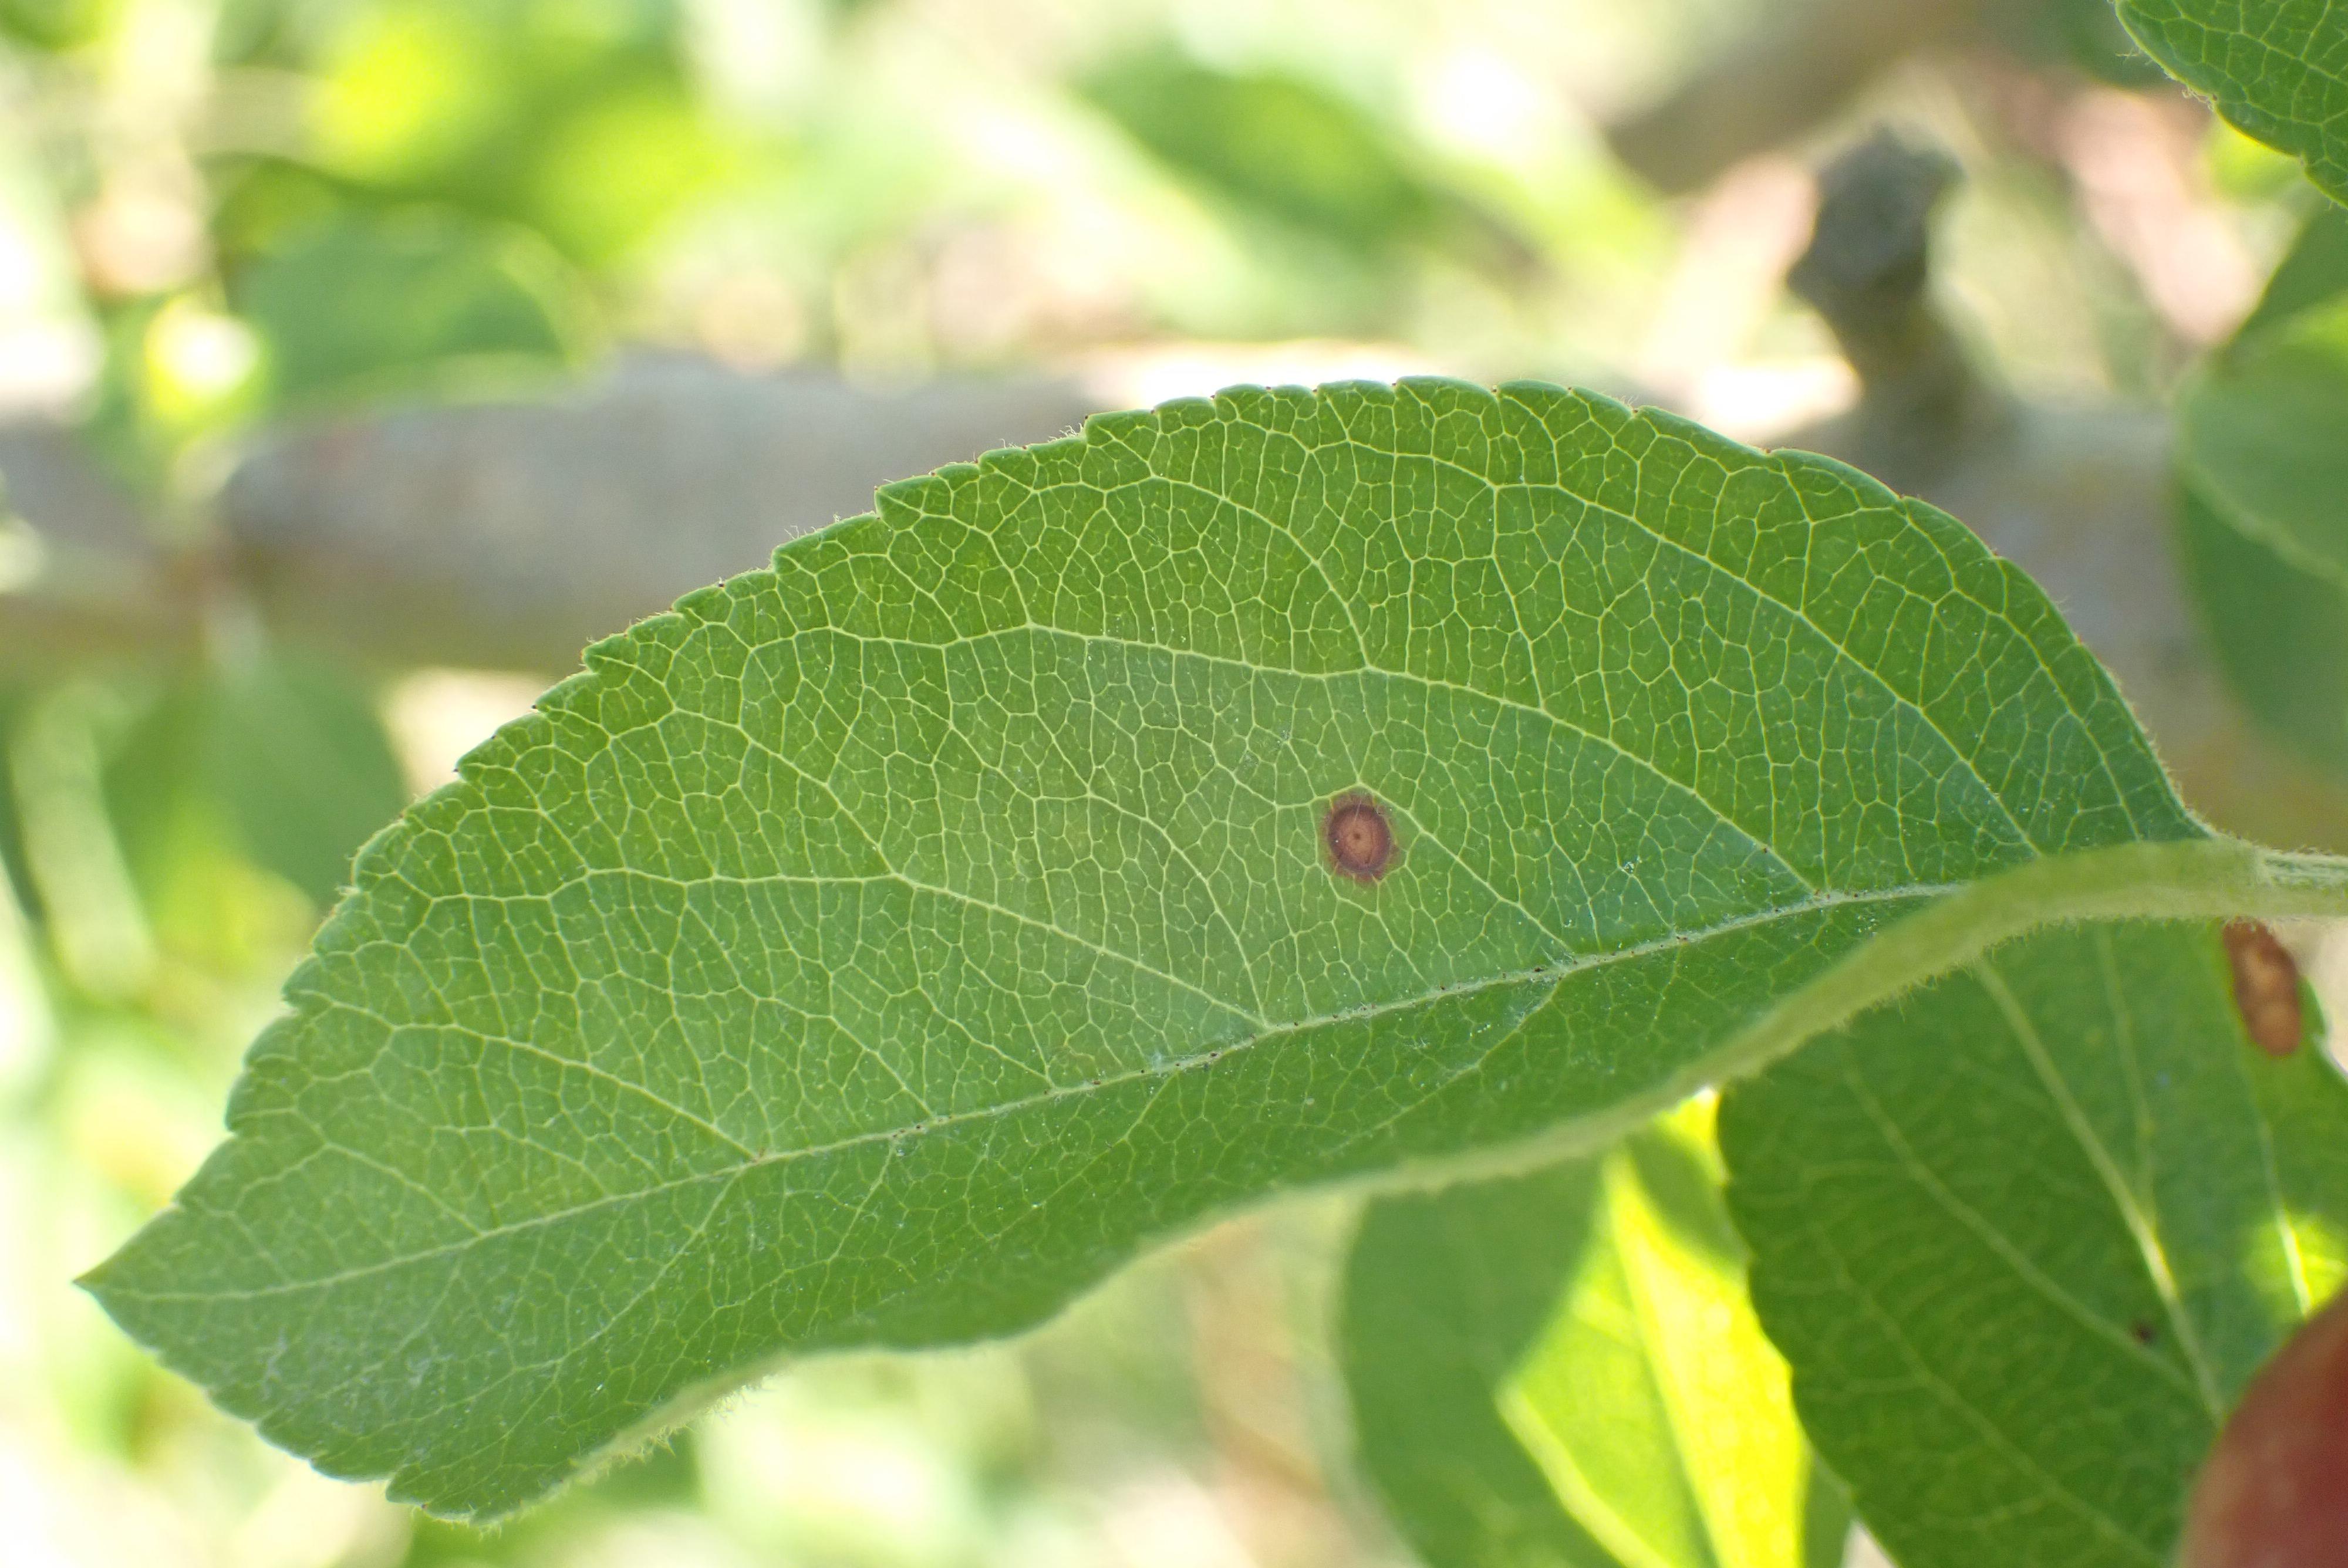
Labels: frog_eye_leaf_spot